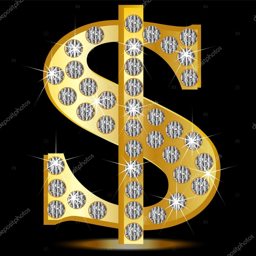
symbol of dollar with diamonds on a black background -- stock vector #